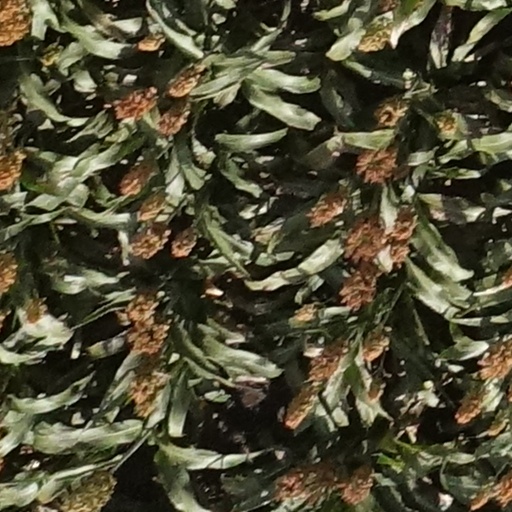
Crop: sorghum